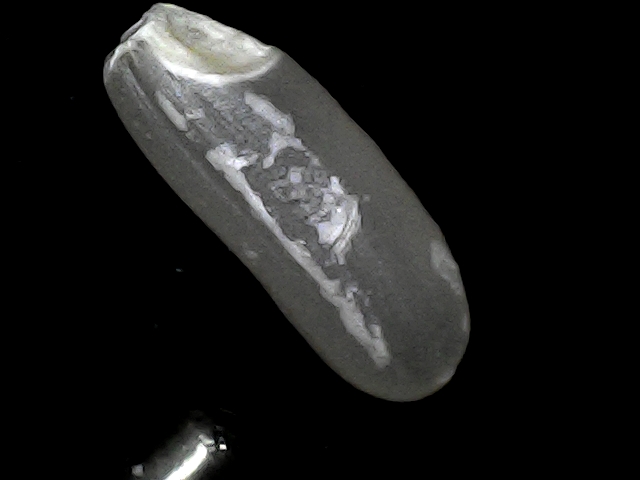
Rice variety: BD30